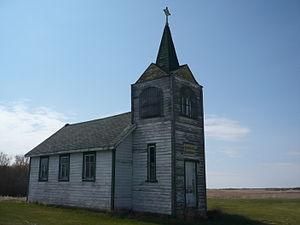
Kirkella est un communauté non incorporée du Manitoba située dans l'ouest de la province et faisant partie de la municipalité rurale de Wallace.